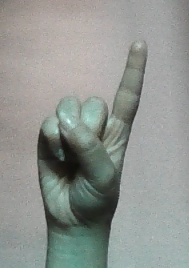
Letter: bb